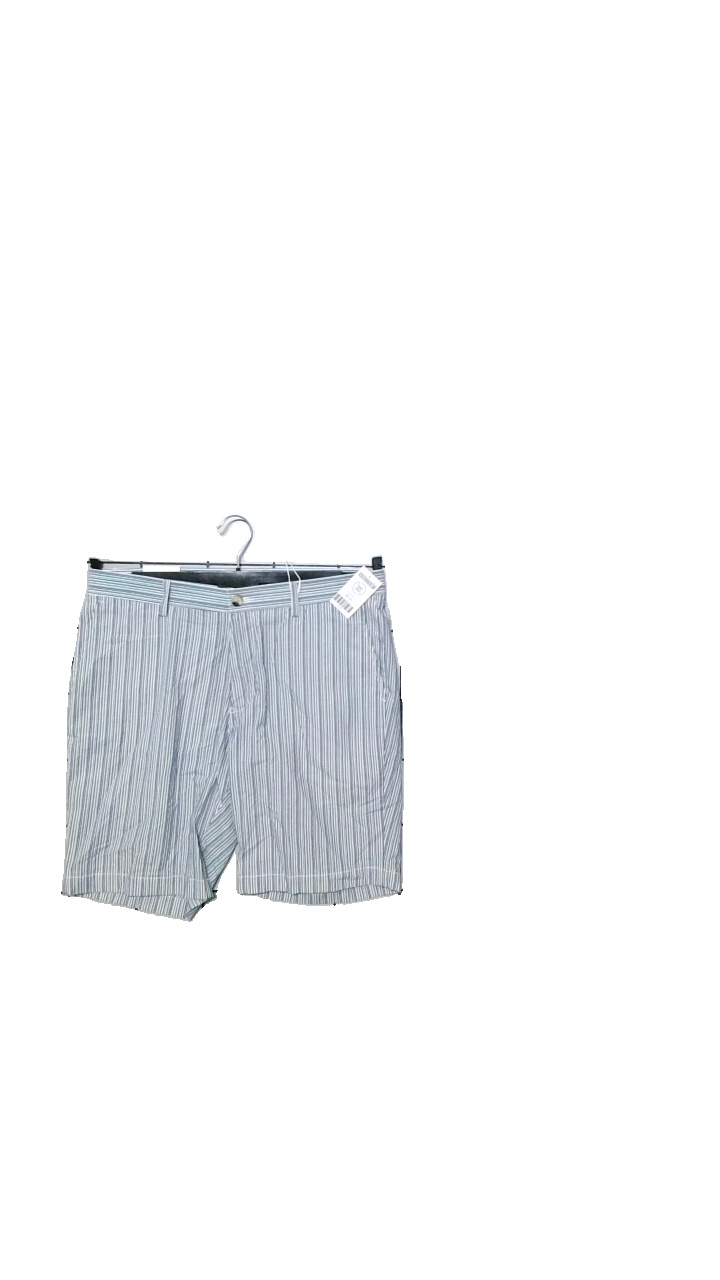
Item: Shorts (Men)
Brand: Ben Sherman
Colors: Blue, White
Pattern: Striped
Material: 100% cotton
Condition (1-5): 5
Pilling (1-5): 5
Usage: Reuse
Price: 50-100